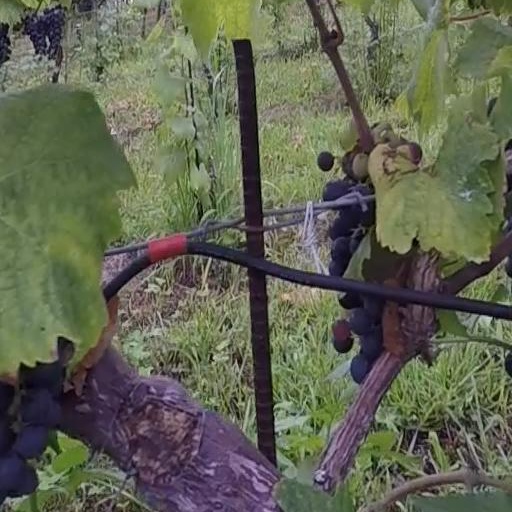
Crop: grape